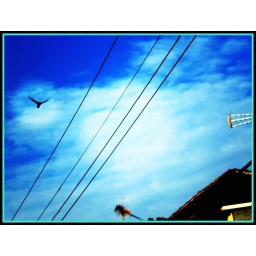
bird in blue